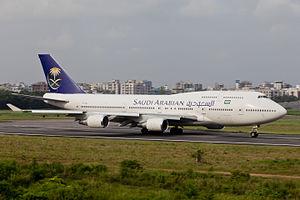
L'aéroport international Shah Jalal, anciennement appelé aéroport international de Dhaka, ou encore aéroport international Zia, est un aéroport du Bangladesh desservant la ville de Dacca, capitale du pays. C'est le plus important du pays en termes de trafic.